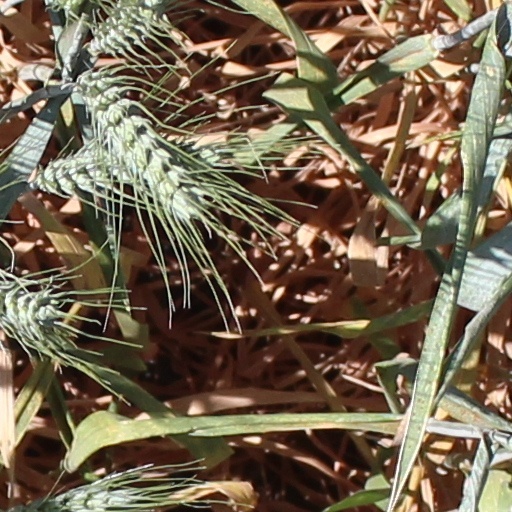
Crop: wheat